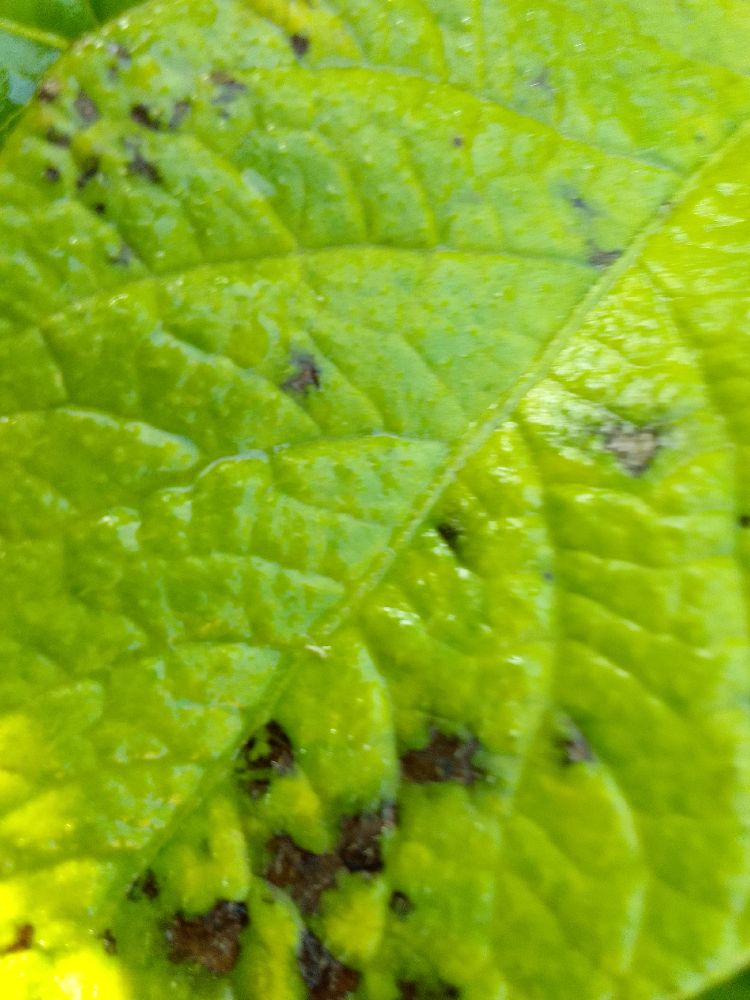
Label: Early blight